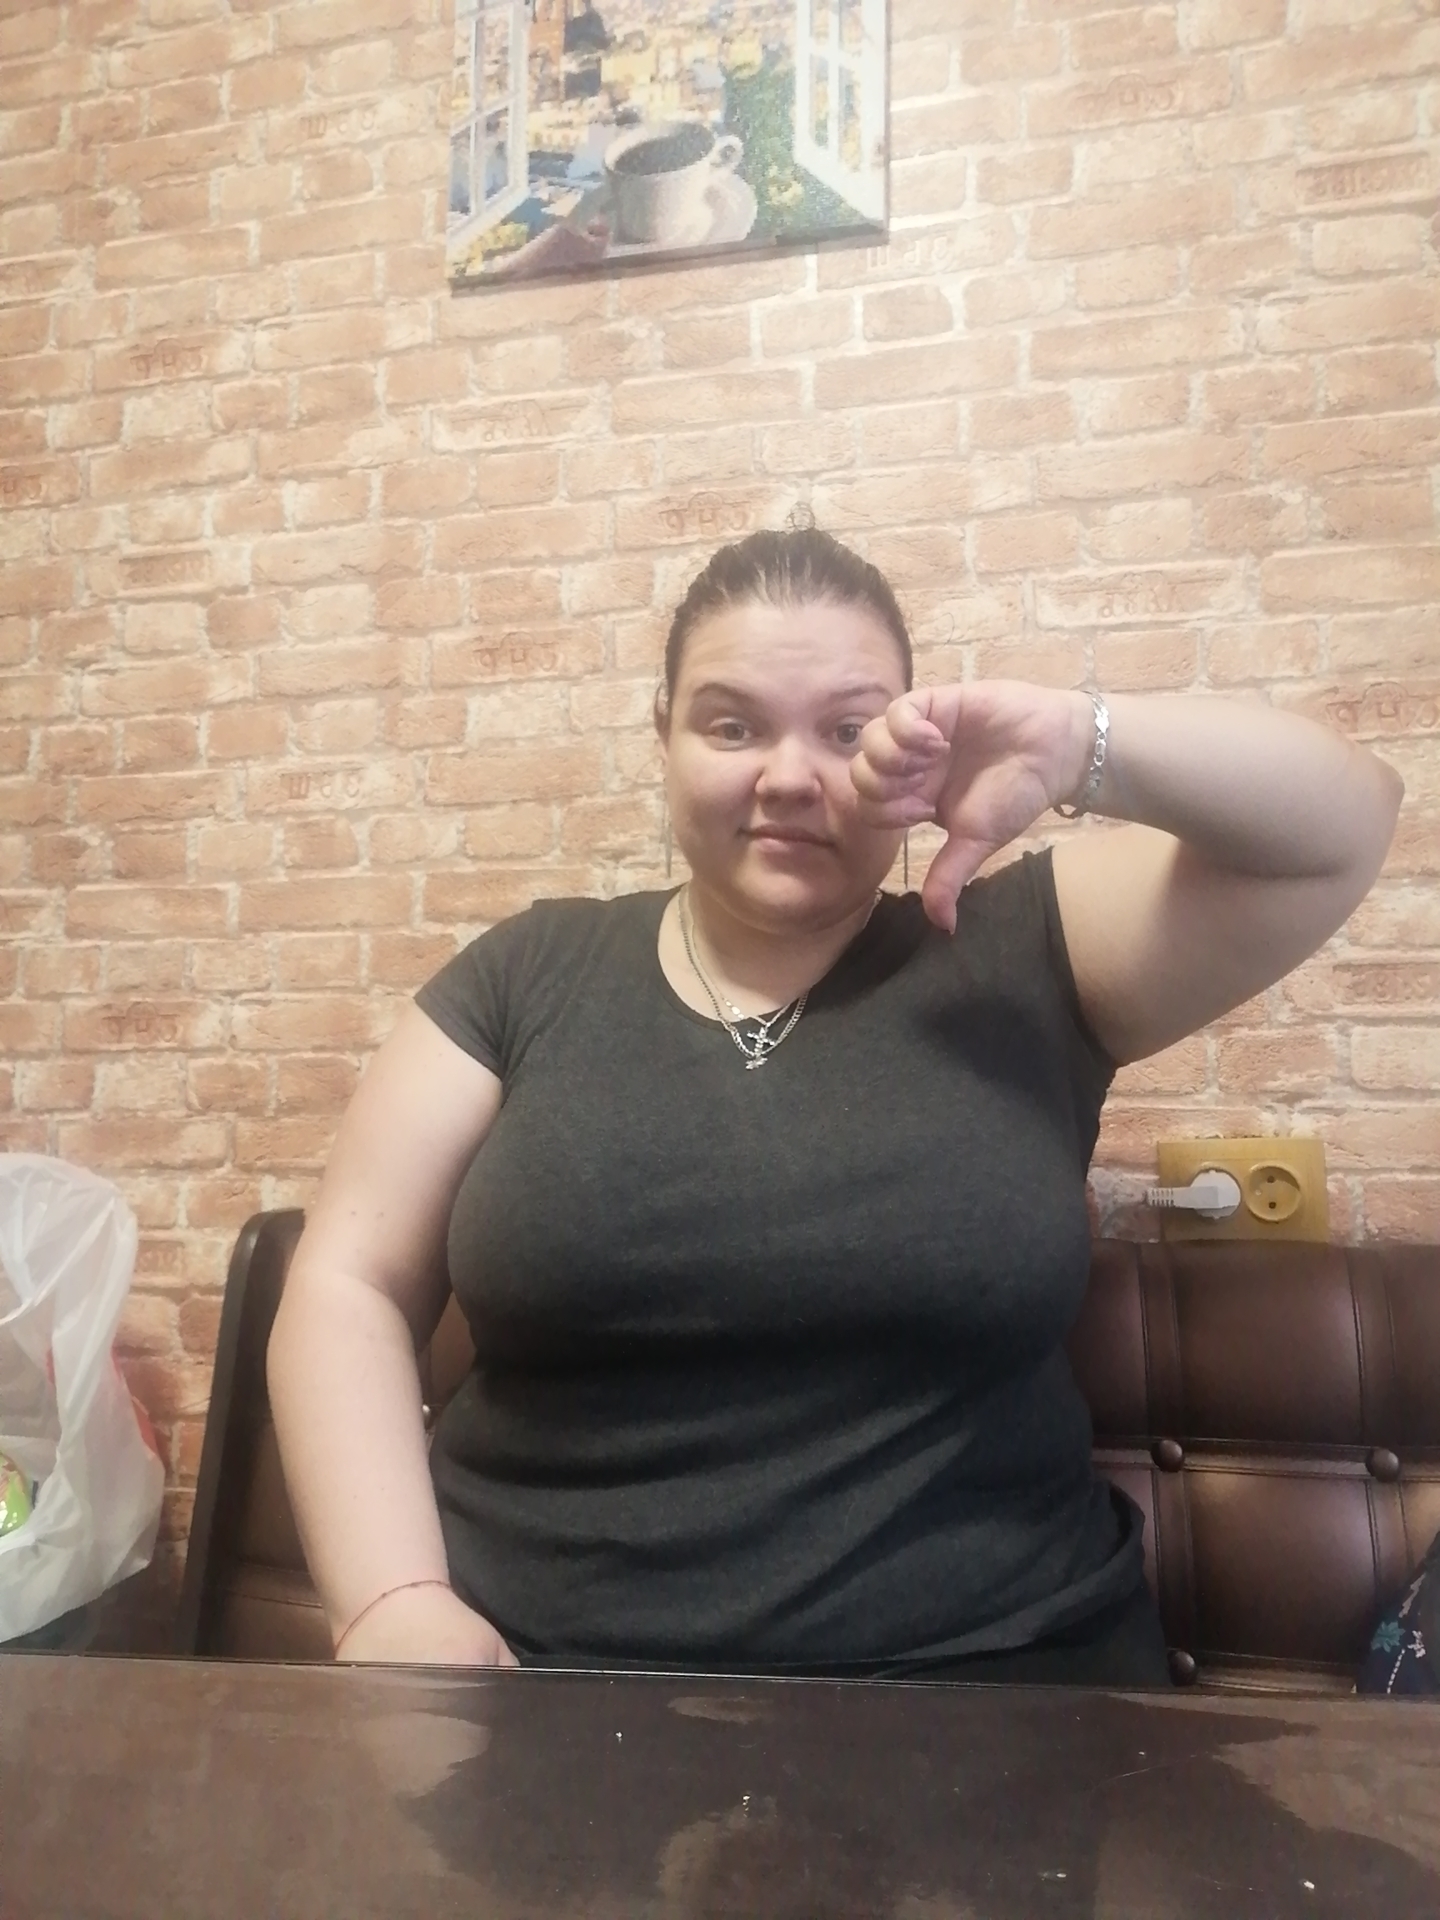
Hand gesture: dislike